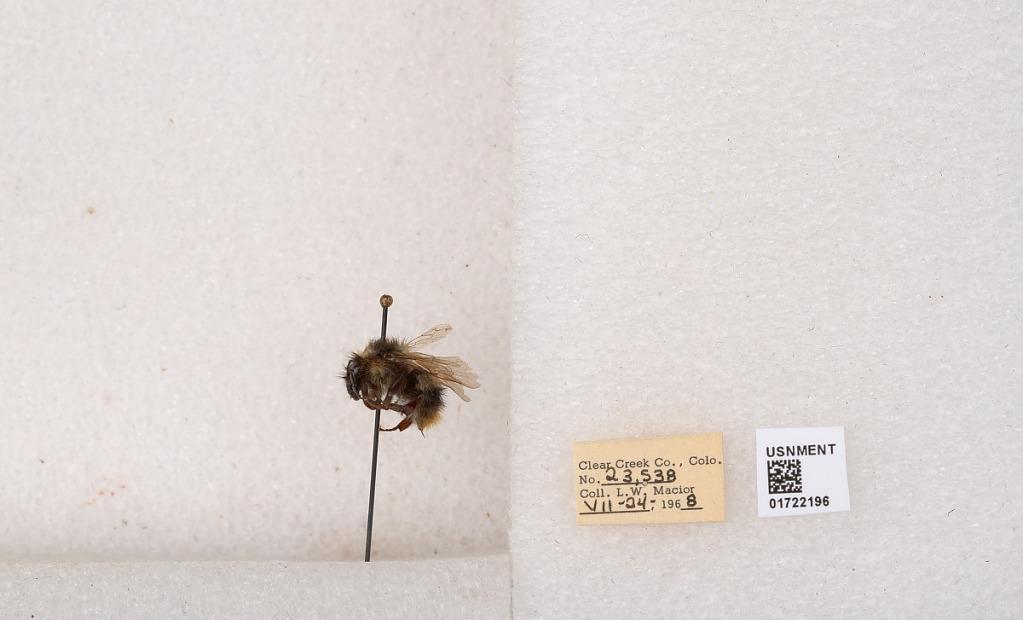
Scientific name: Bombus kirbyellus
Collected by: L. Macior
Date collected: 1968-7-24
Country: United States
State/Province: Colorado
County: Clear Creek
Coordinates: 39.6891, -105.644